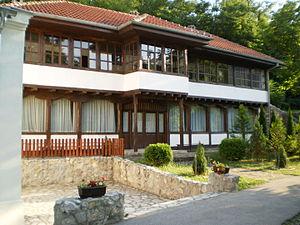
Le monastère de Sićevo est un monastère orthodoxe serbe situé à Sićevo, dans le district de Nišava et sur le territoire de la Ville de Niš en Serbie. Il est inscrit sur la liste des monuments culturels de grande importance de la République de Serbie.